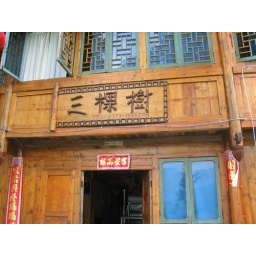
the name is chosen by 3 big and old trees in front of the house